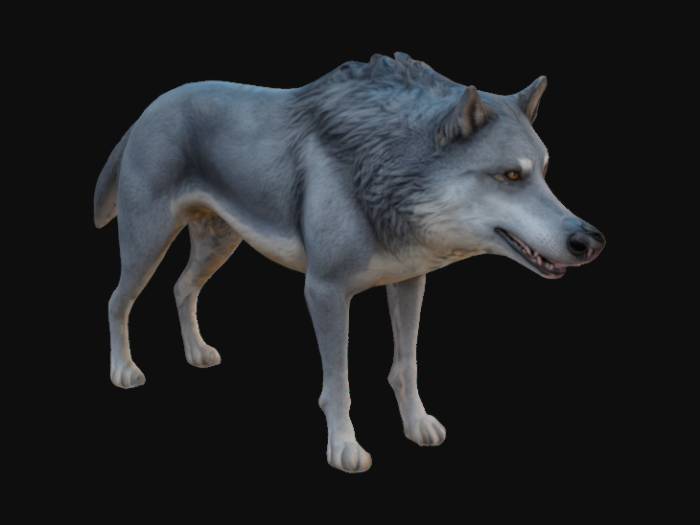
미적 점수 (1~10점): 8